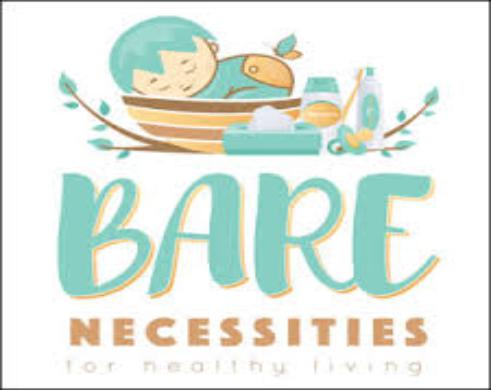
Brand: Bare Necessities
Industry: Clothes